Salome Jens

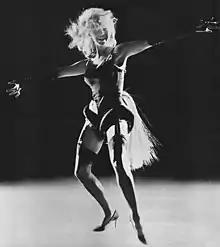
Jens in an off-Broadway production of "The Balcony",

Jens appeared in the role of the thief in the New York premiere production of Jean Genet's "The Balcony". She earned excellent reviews playing Josie in "A Moon for the Misbegotten" at New York's Circle in the Square Theatre in the late 1960s, and she appeared in "Antony and Cleopatra" with the American Shakespeare Theatre company in 1972.